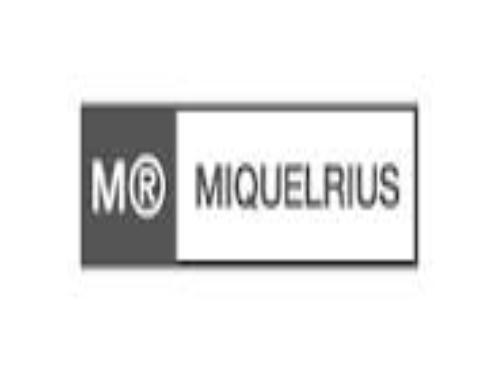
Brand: miquelrius-1
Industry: Necessities